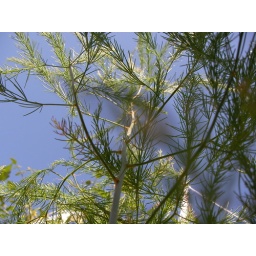
Reminds of the pine trees in the mountains.